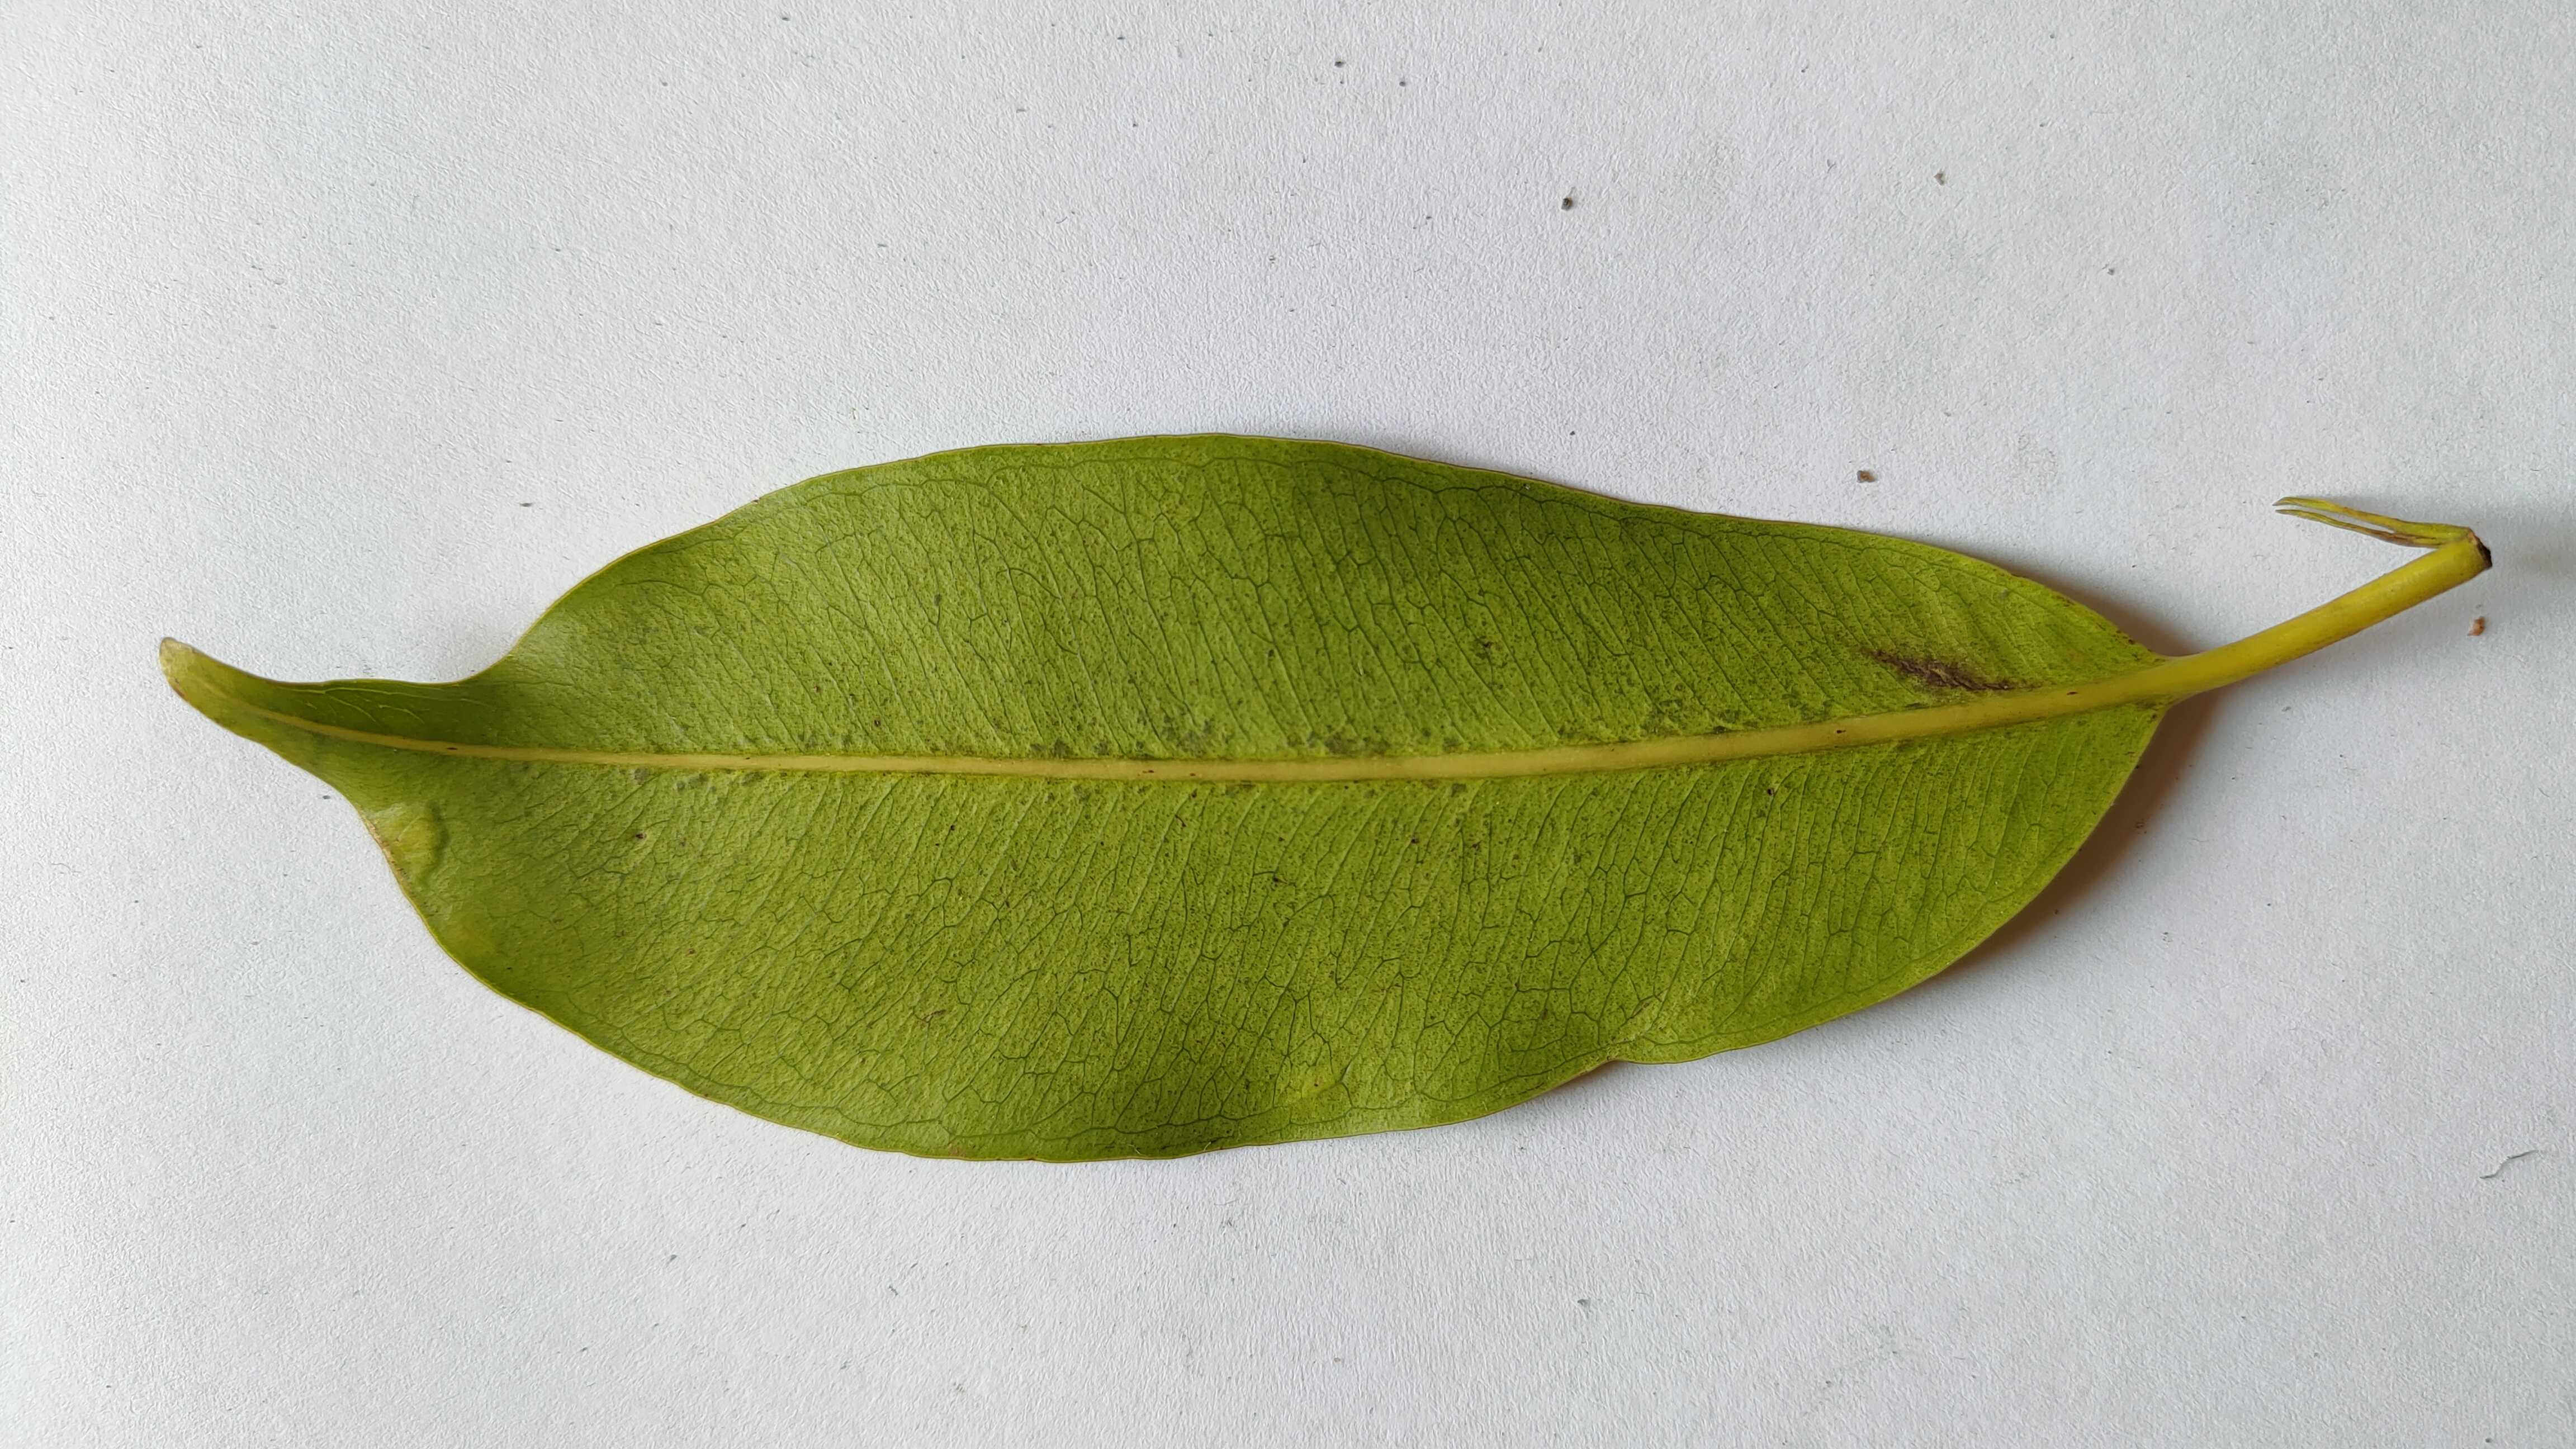
Leaf variety: Black plum